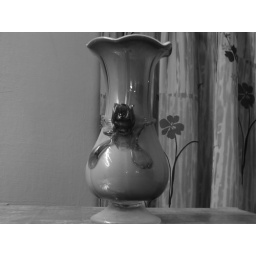
flower vase - in black and white